XL Airways UK

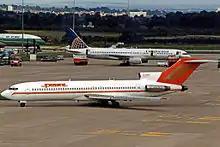
Sabre Airways operated this Boeing 727 between March 1995 and the airline's renaming as Excel on 16 January 2001.

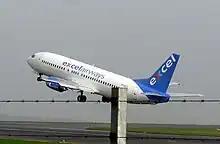
An Excel Airways Boeing 737-400 departs Bristol Airport, (2005)

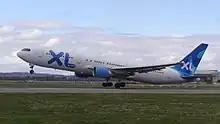
One of XL's 767-300ERs departs London Gatwick Airport

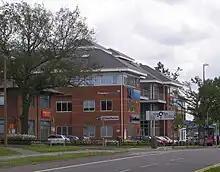
XL Airways Headquarters, Crawley

The airline was established in 1994 as Sabre Airways, and started operations on 17 December 1994. The name Excel was adopted following the acquisition, in November 2000, of a 67% stake by Libra Holidays Group, and subsequently increased. In March 2004, the Avion Group (now Eimskipafélag Íslands) completed the purchase of 40.5% of the Excel Airways Group. As a new charter airline, Excel, concentrated on flights from Gatwick and Manchester to holiday destinations including Greece, Cyprus, Turkey, Spain, the Canaries, St Lucia and Egypt.